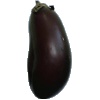
Label: Eggplant 1